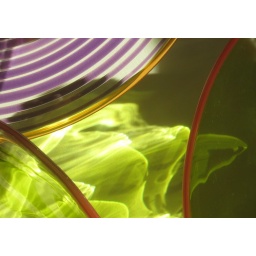
closeup of glass plates in the entrance to the Cultch. Vancouver